Meriden, West Midlands

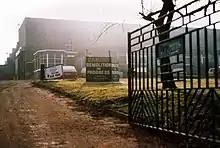
Demolition of the Triumph Motorcycles factory, January 1984

Around 1831, both aisles were demolished and rebuilt with galleries to provide more space for the congregation. It is possible see the industrial quality of the stonework outside the building compared to the 14th or 15th century stone used inside. A few gravestones have been used in the external stonework.